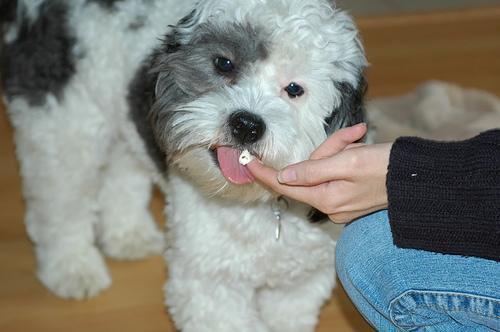
Lhasa